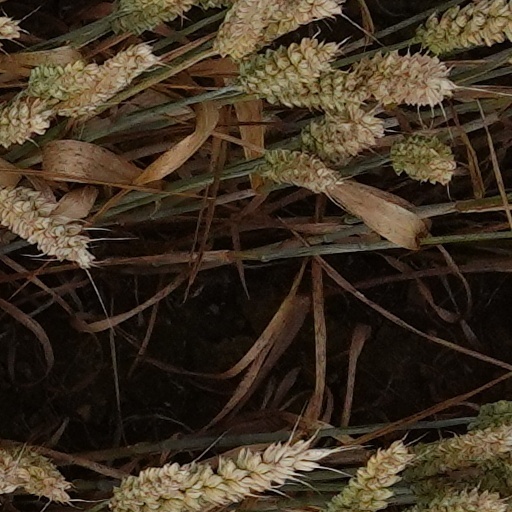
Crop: wheat